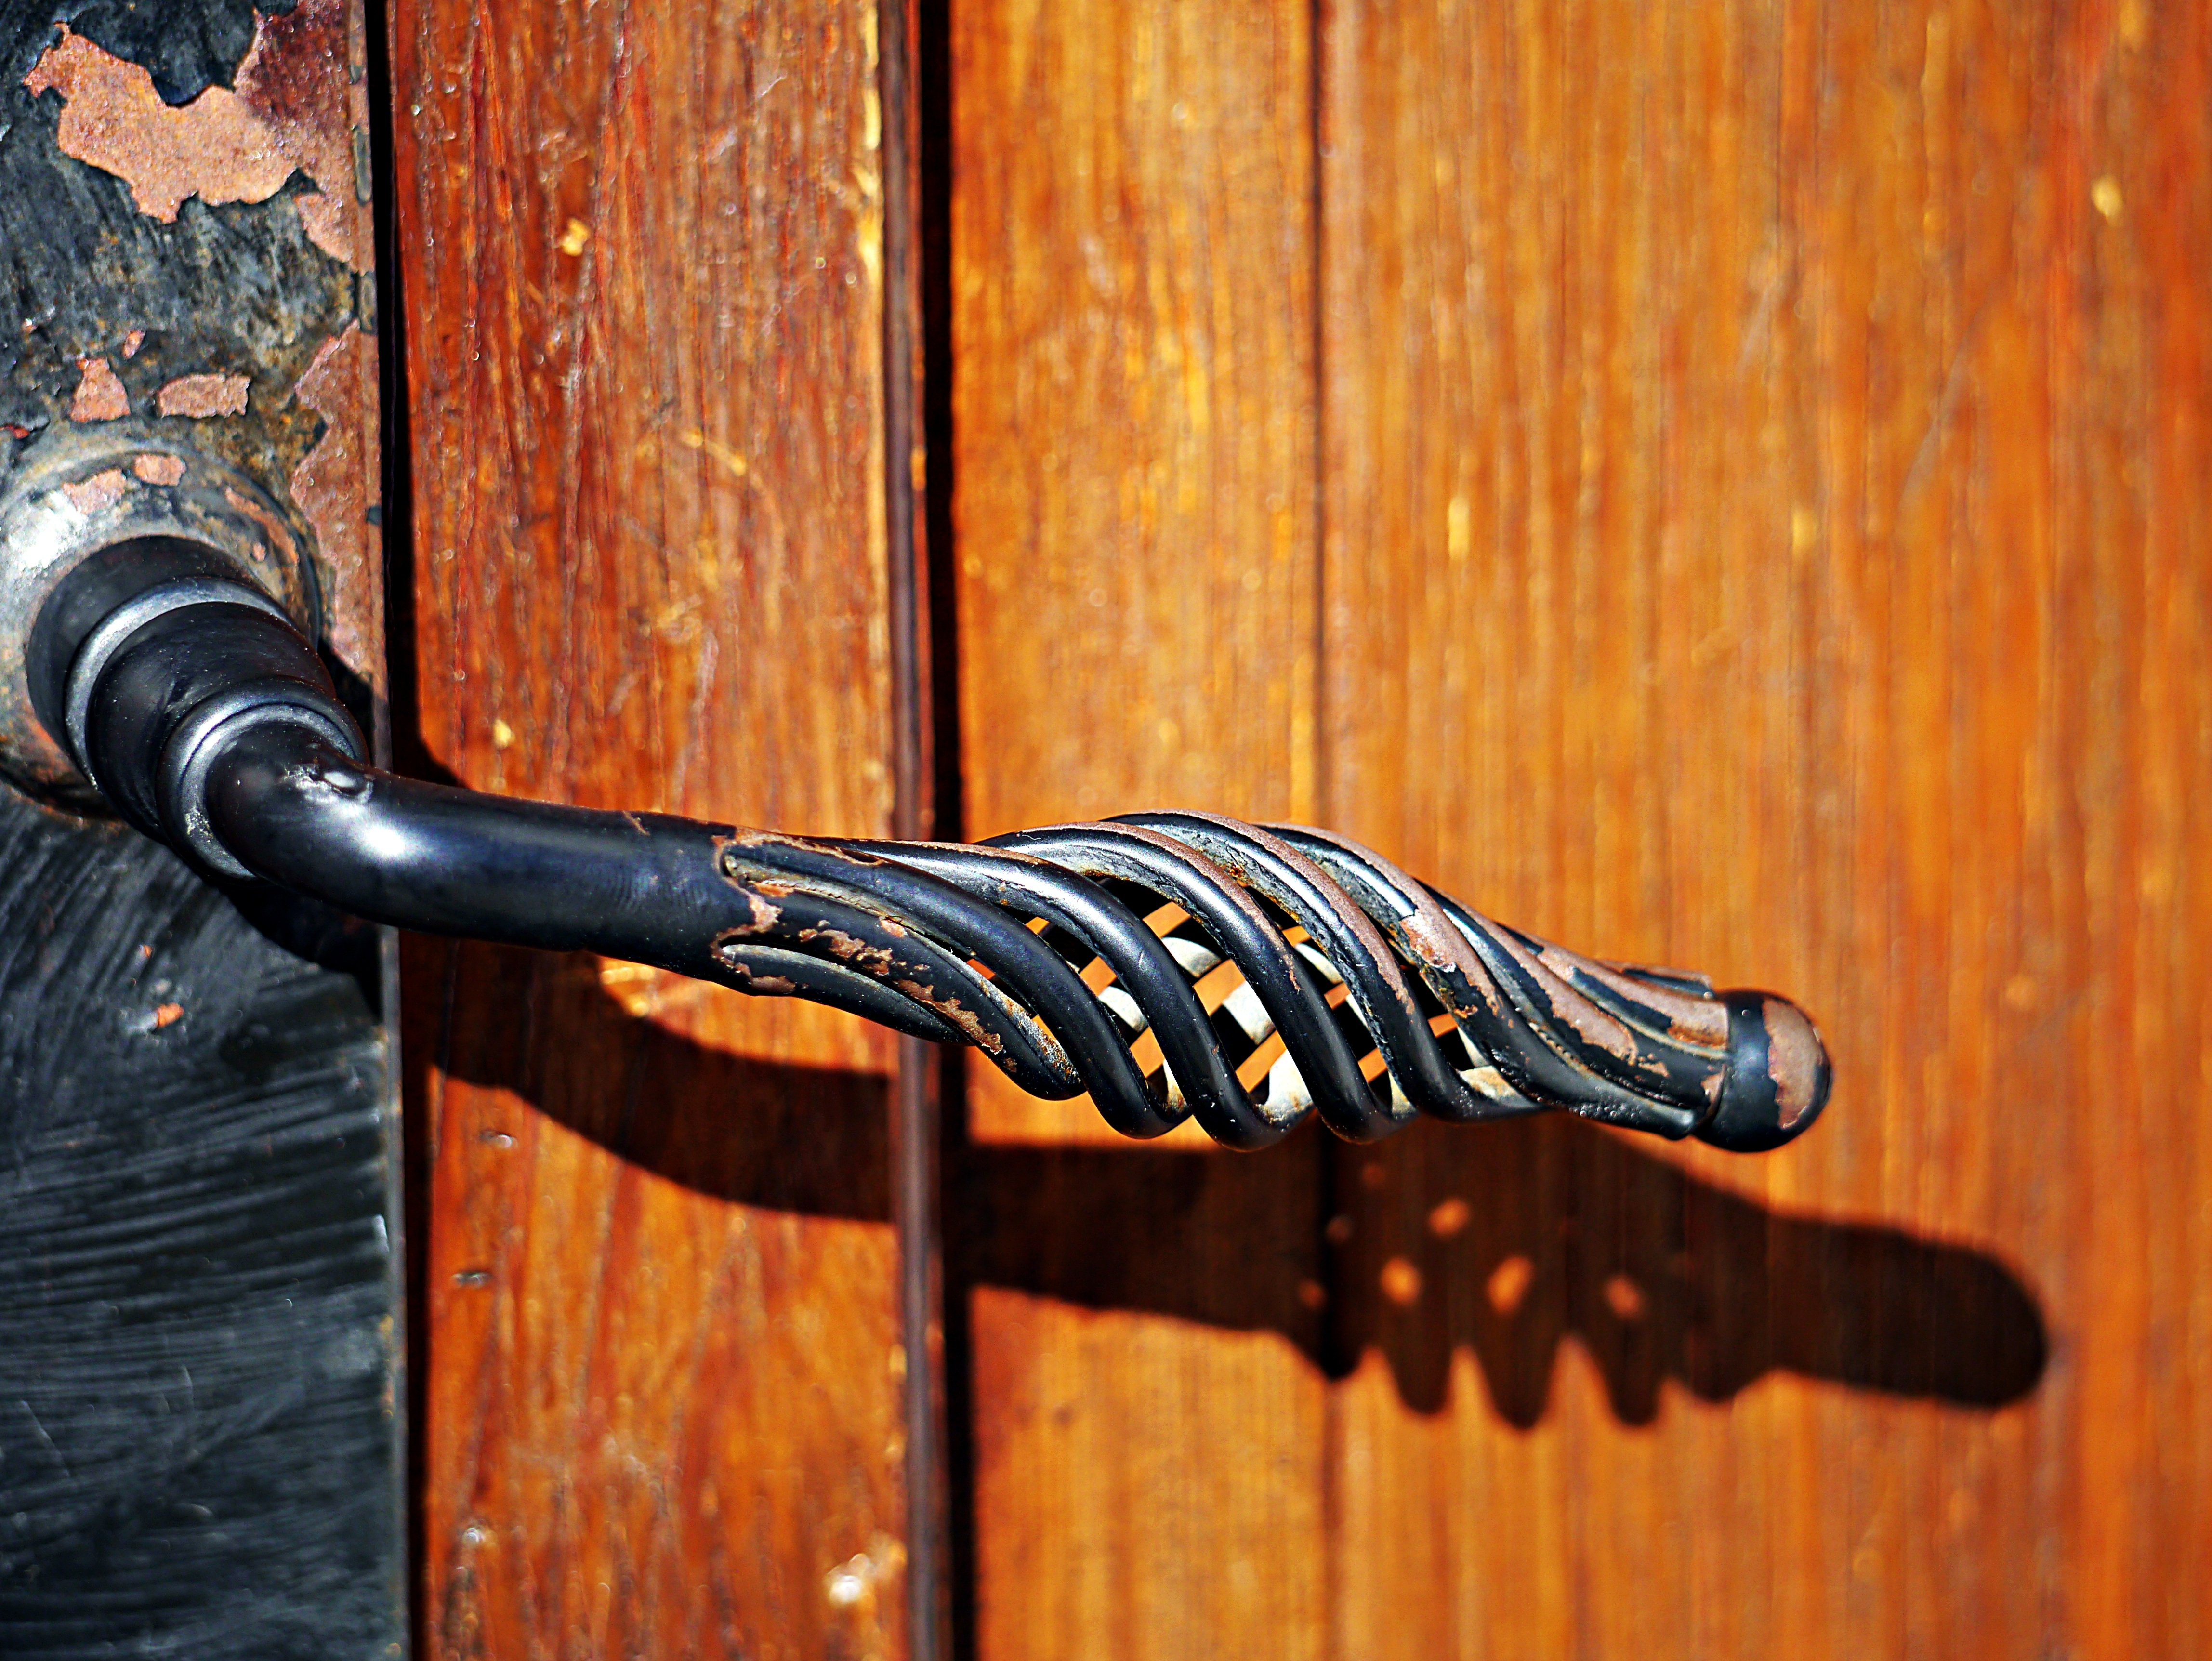
wood, entrance, door, handle, iron, lock, carving, opening, old door